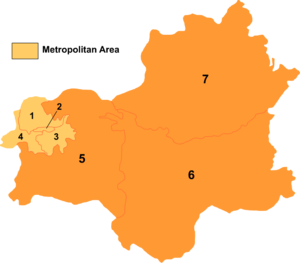
Fushun / Administrative enheder
Fushun er en by på præfekturniveau i provinsen Liaoning i det nordlige Kina ved kysten til det Gule Hav. Præfekturet har et areal på 10,816 km², hvoraf byområdet udgør 675 km²; der er en befolkning på 2,3 millioner mennesker, hvoraf 1,4 million lever i byområdet.